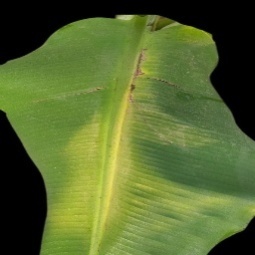
Label: Healthy